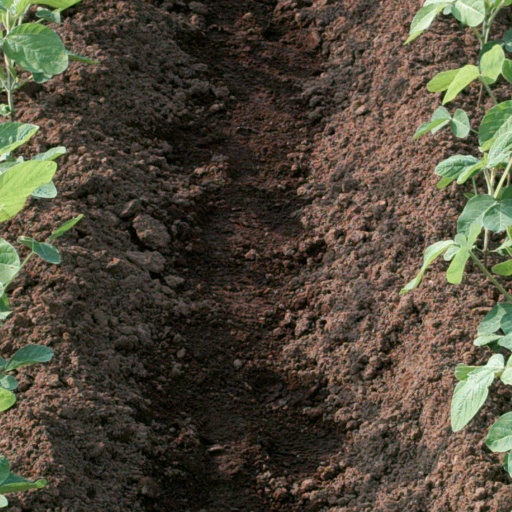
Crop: soybean